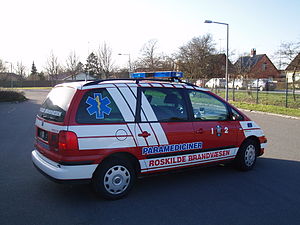
Akutbil
Paramedicinerenhed (VW Sharan) hos Roskilde Brandvæsen klar til udrykning
VW Sharan paramedicinerenhed hos Roskilde Brandvæsen. Køretøjet bemandes med én paramediciner og assisterer ambulancer på disses anmodninger, samt kører til færdselsuheld og bygningsbrande med flere tilskadekomne.
Begreberne akutbil, hurtig responsenhed, paramedicinerenhed, lægeambulance og akutlægebil dækker alle et køretøj, der er en præhospital støtteenhed, som rykker ud og yder hjælp til alvorligt nødlidende personer. Formålet er hurtigere at kunne indlede en behandling, hvilket især er relevant i områder med langt til nærmeste behandlingssted, eller skaden/sygdommen er af særligt alvorlig karakter. Begreberne anvendes lidt forskelligt på internationalt og regionalt plan, f.eks. kan de enten være bemandet med en læge, en særligt uddannet redder eller sygeplejerske og evt. en specialuddannet chauffør, der kan assistere på skadestedet.